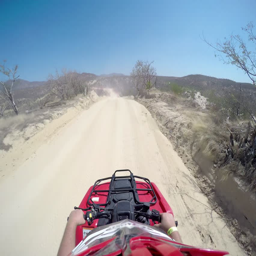
first person pov of a wheeler driving on trails at the coast